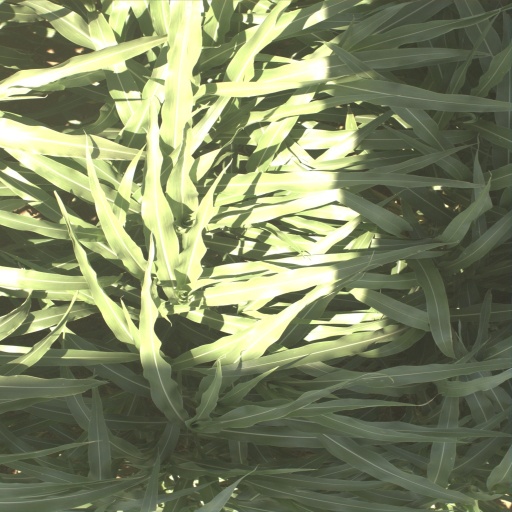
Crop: sorghum